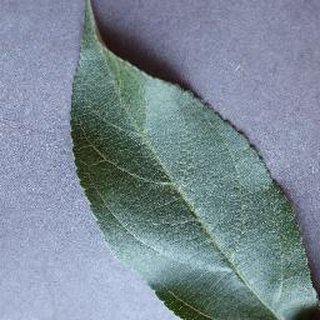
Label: healthy_apple